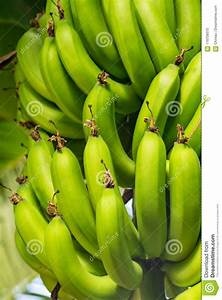
Label: banana